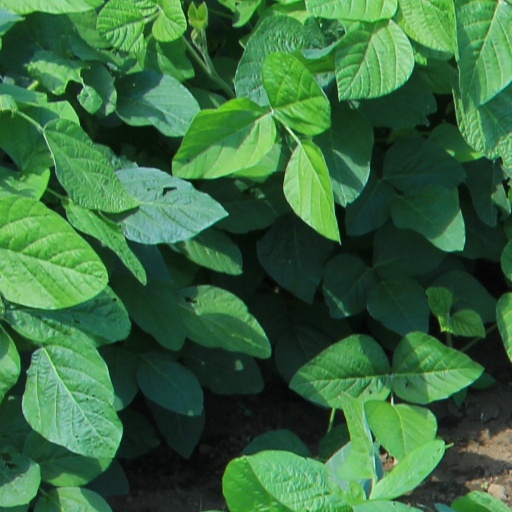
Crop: soybean